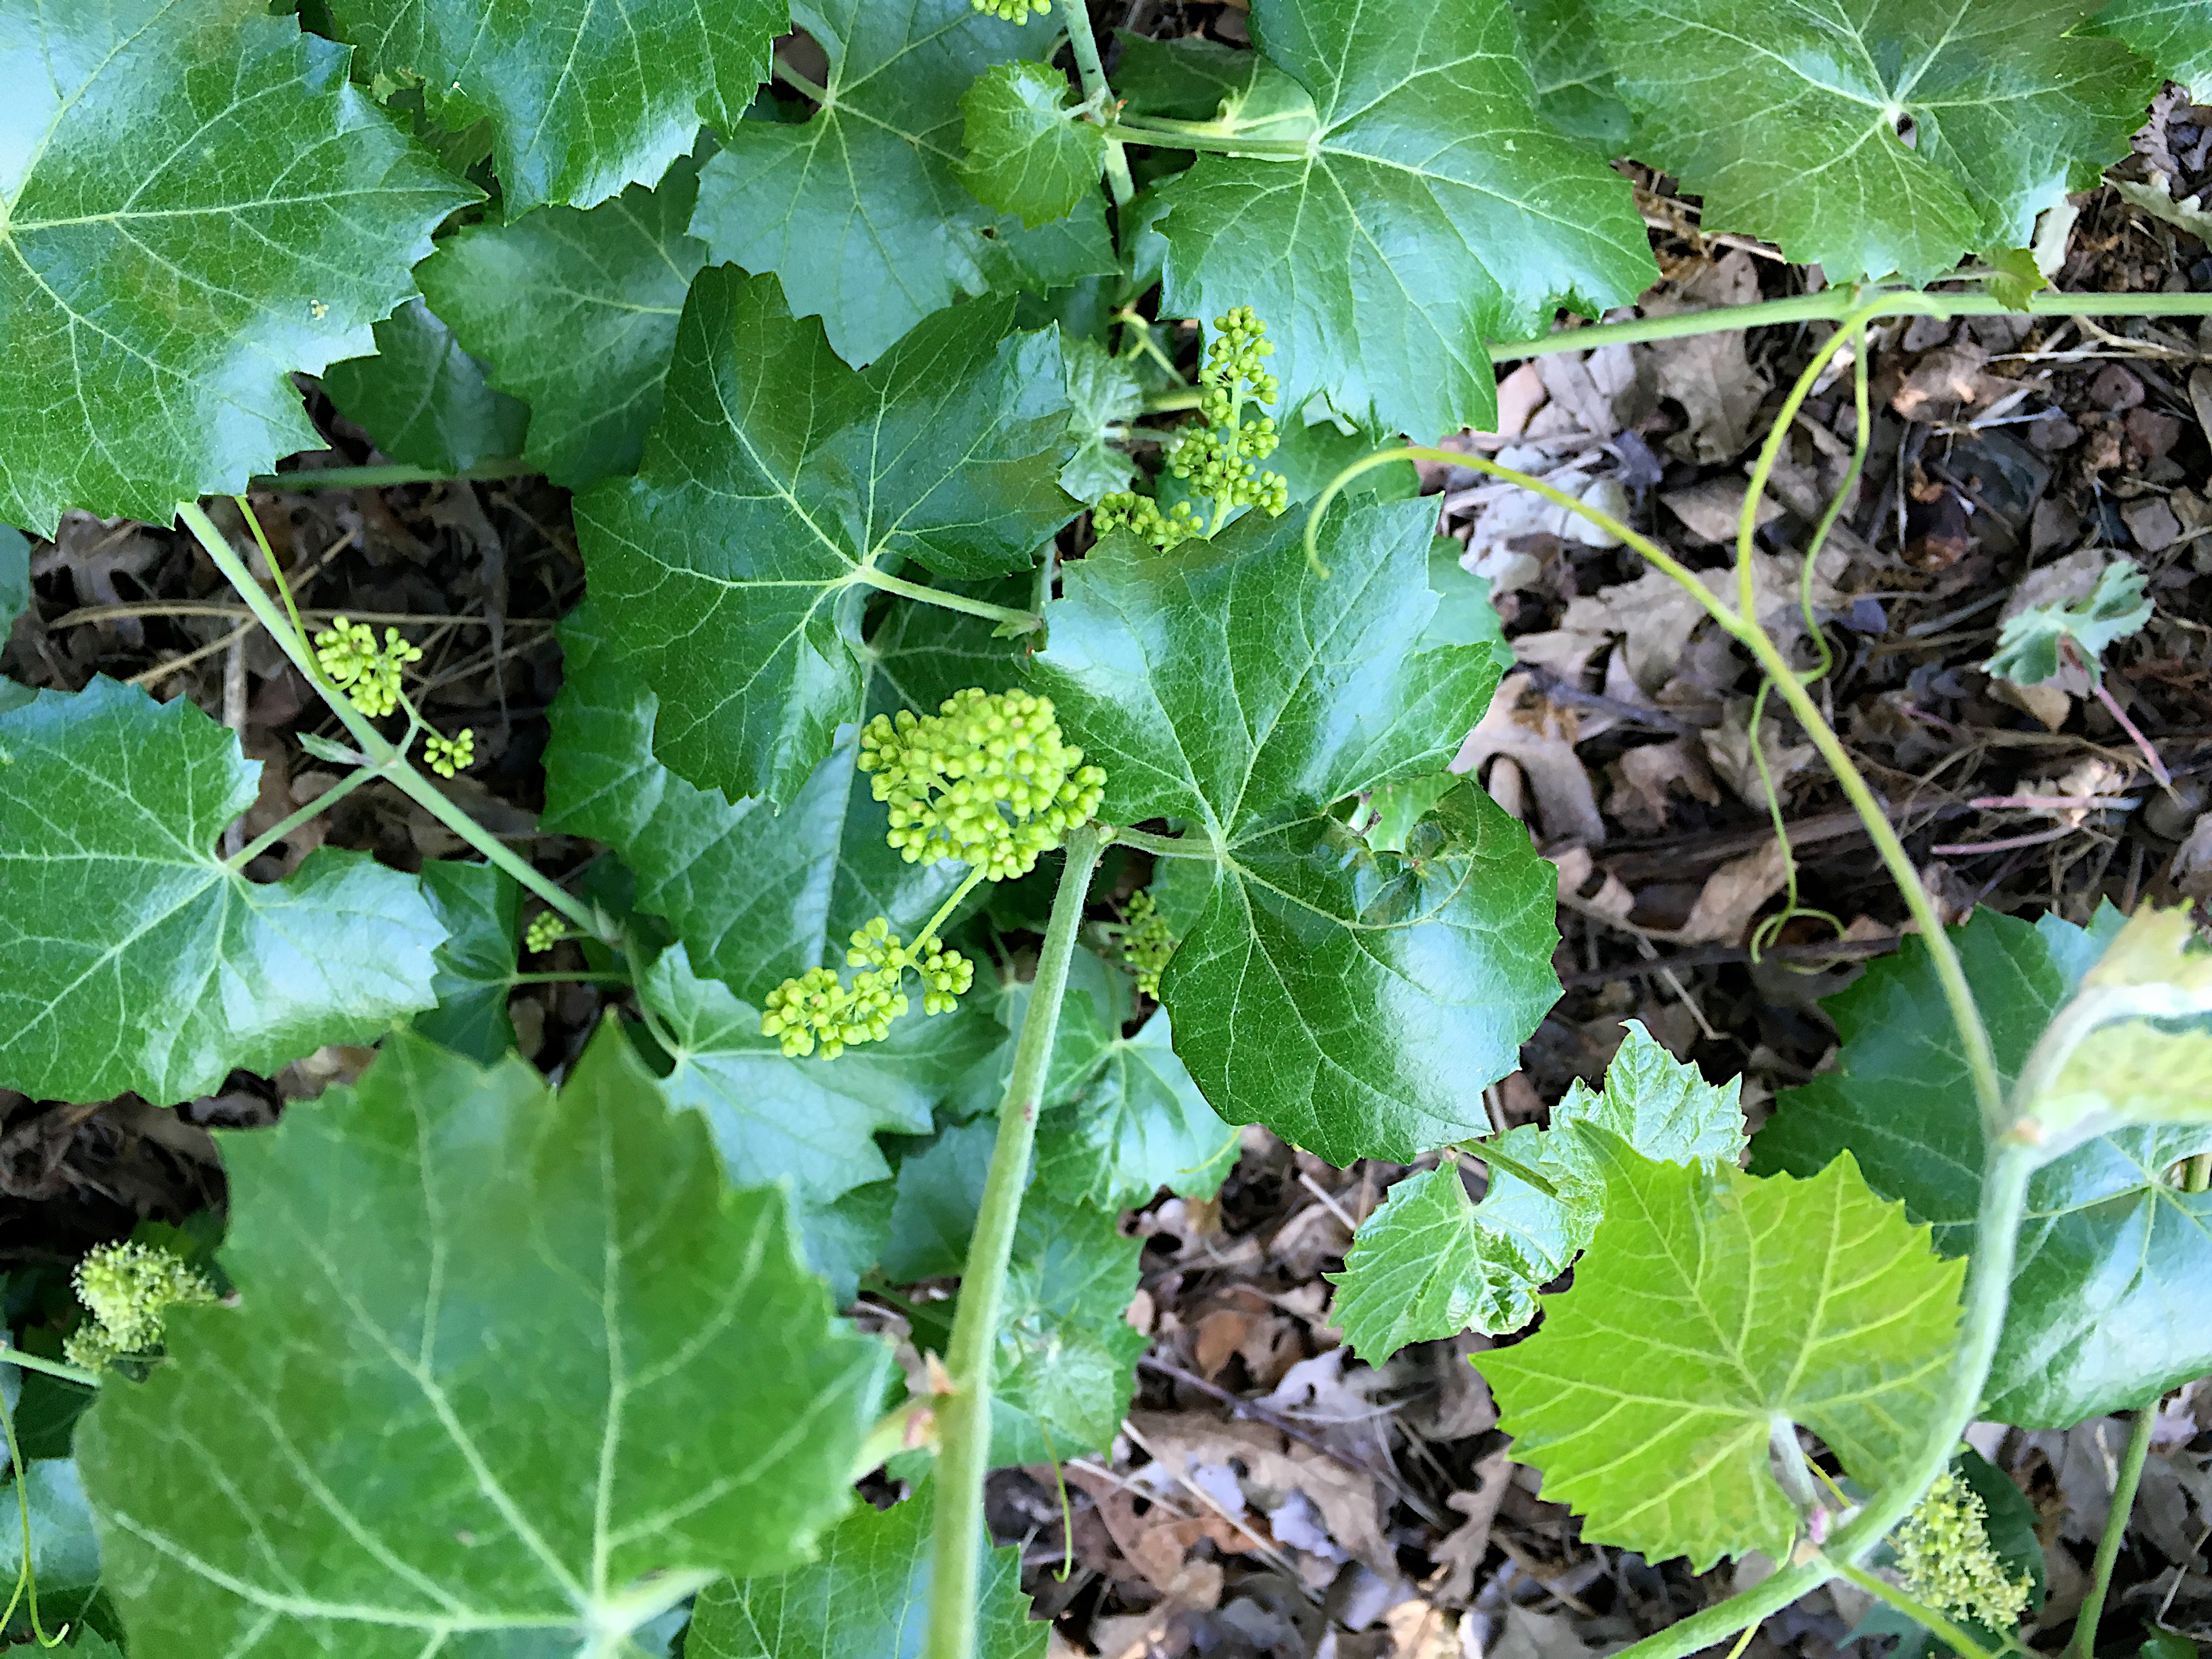
plant, fruit, leaf, flower, food, produce, vegetable, garden, flowering plant, grape leaves, annual plant, land plant, apiales, cucumber gourd and melon family, centella